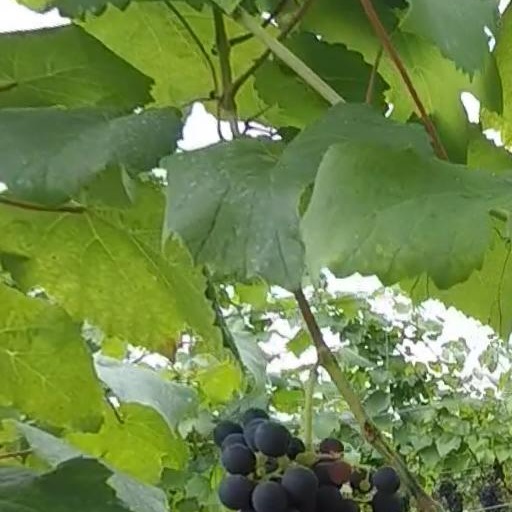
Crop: grape